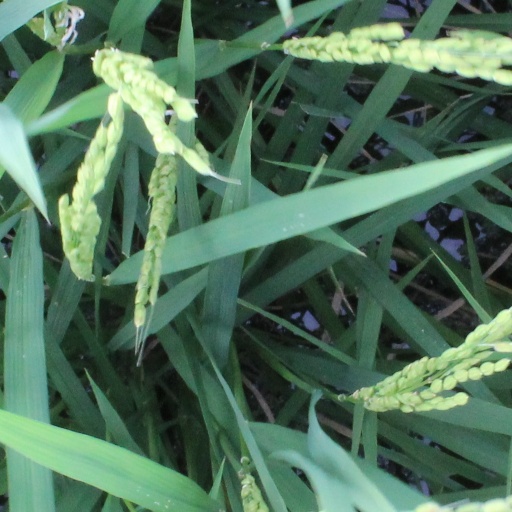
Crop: rice